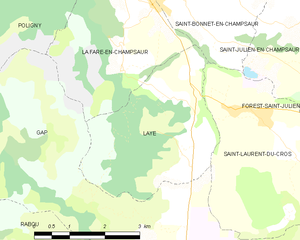
Carte des communes françaises: Laye